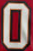
Number: 0